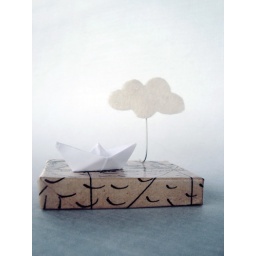
A boat beneath a cloud